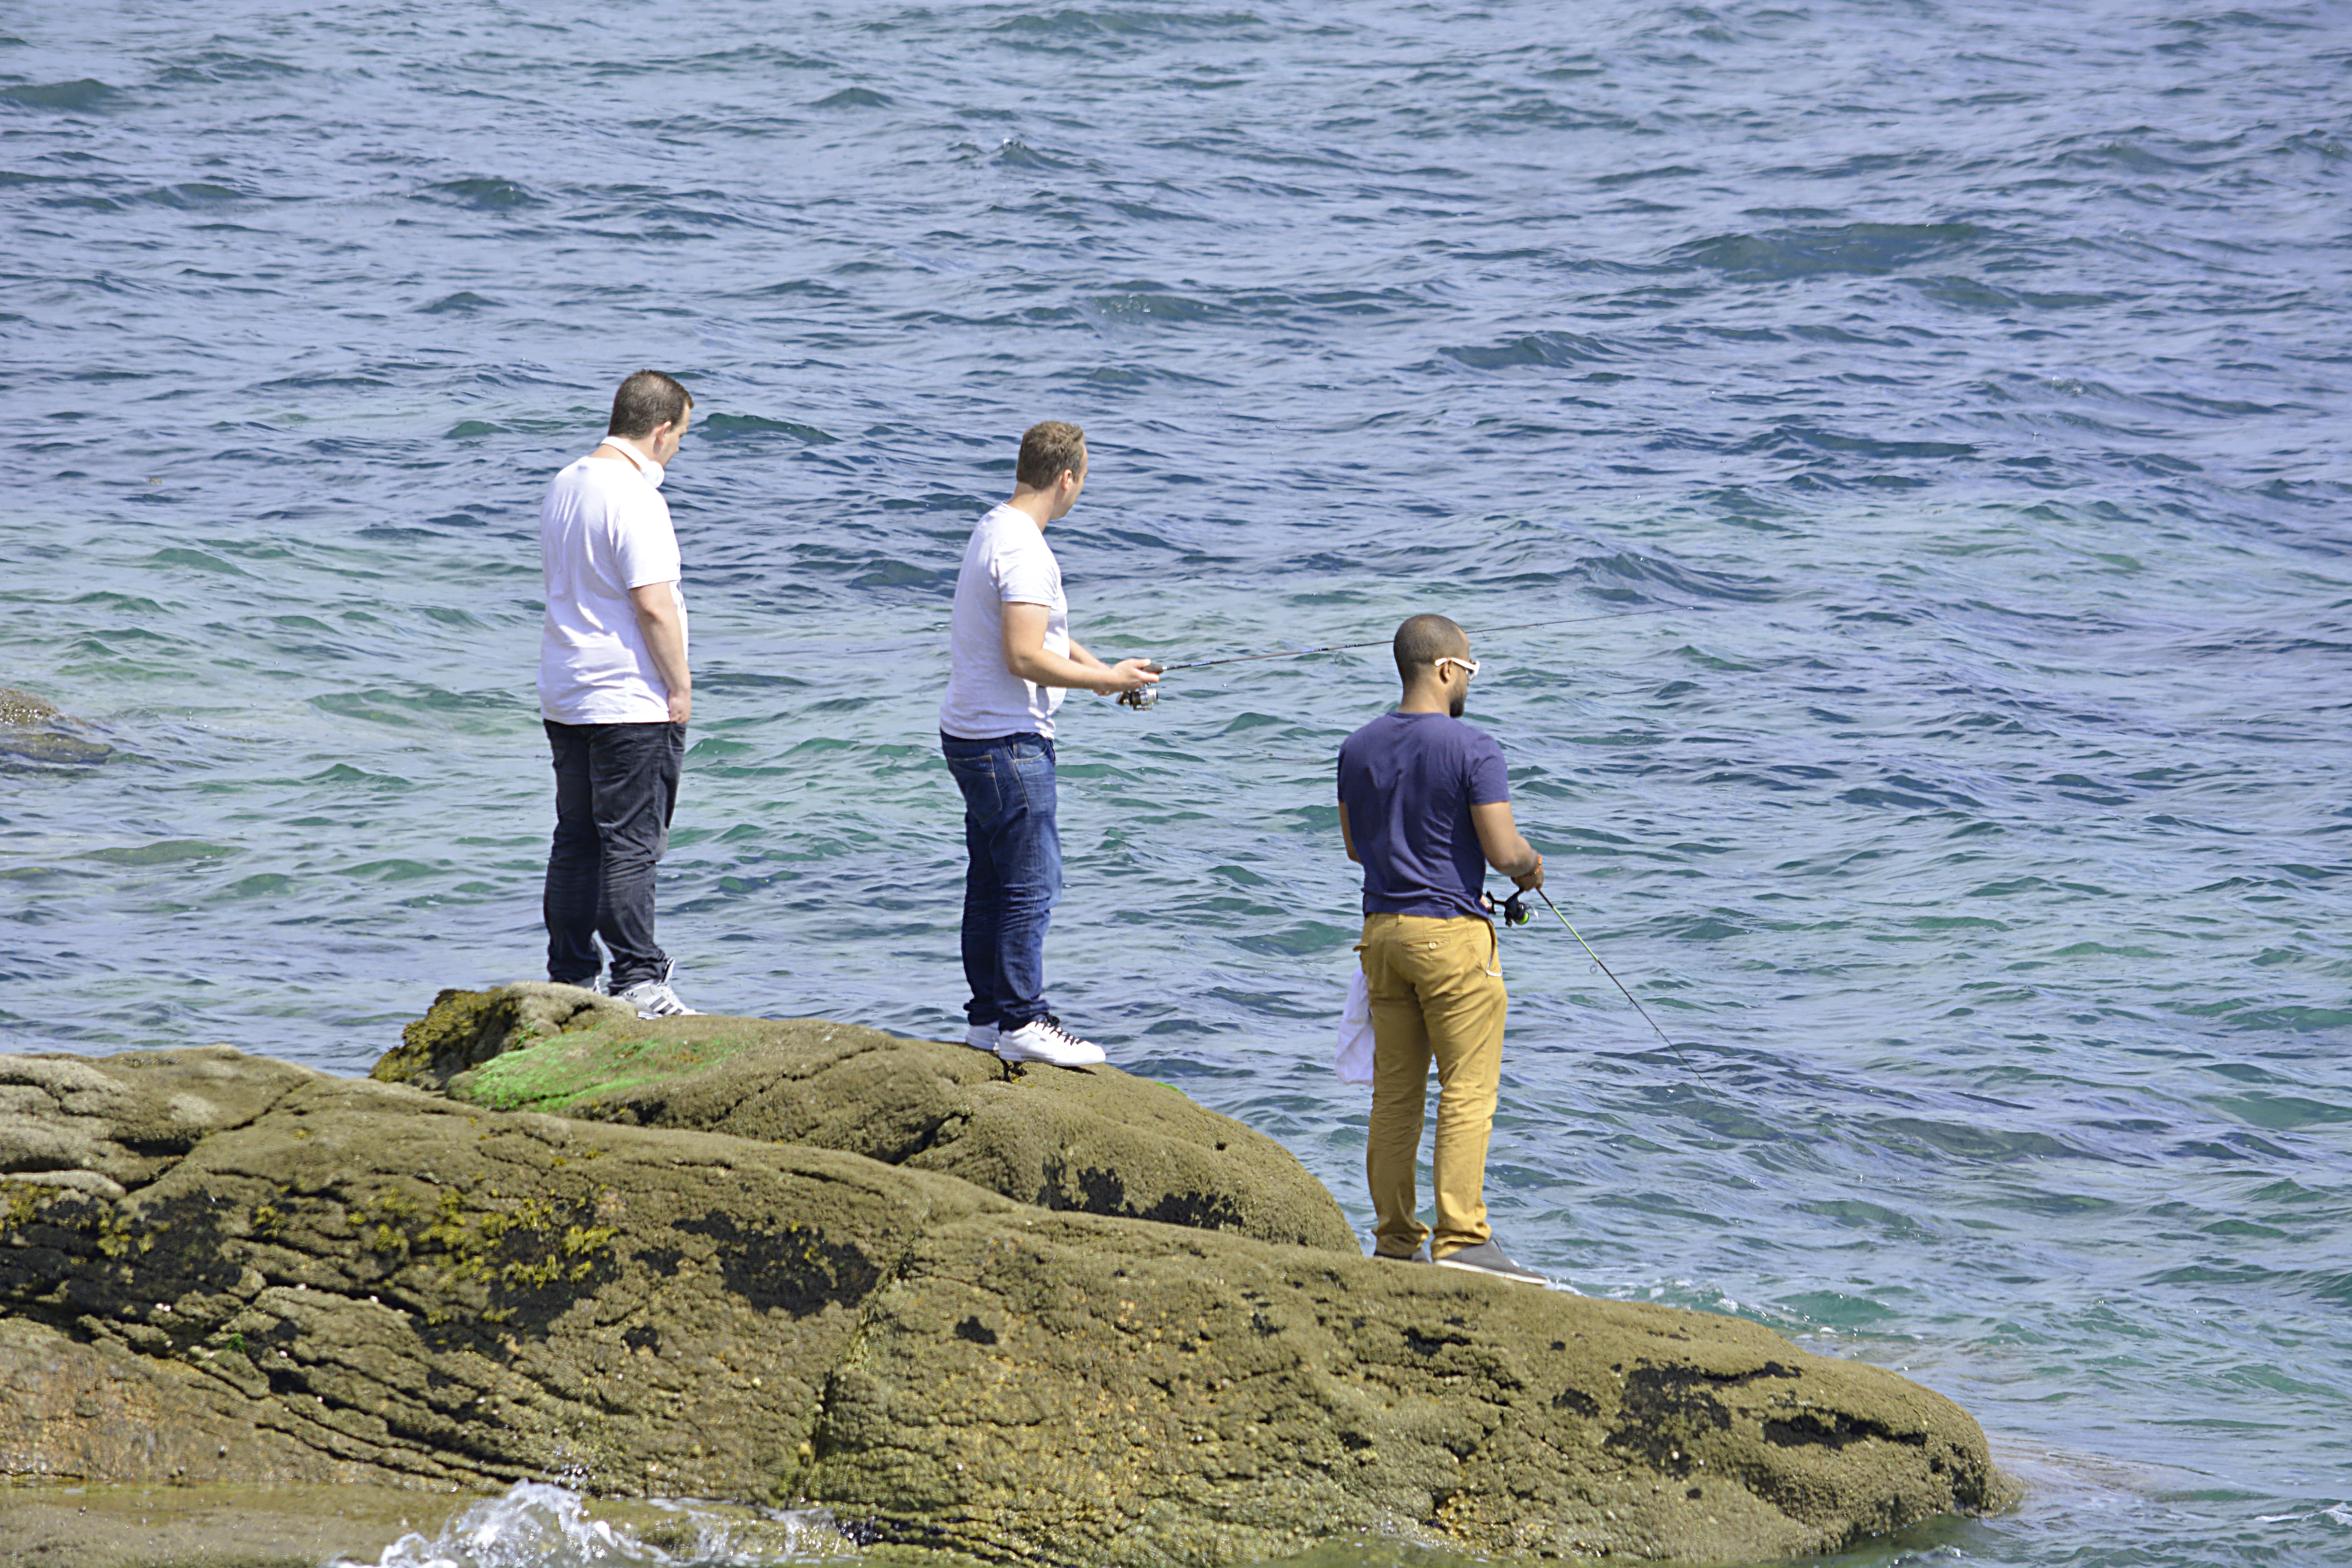
beach, sea, coast, water, ocean, shore, wave, vacation, cliff, fishing, bay, men, relaxation, friends, fishermen, cape, characters, buddies, hobbies, free image, river fishing